Teedyuscung

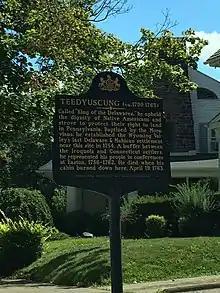
A plaque marking the approximate location of Teedyuscung’s death

The Iroquois were not pleased that Teedyuscung claimed to negotiate on their behalf and they refused to recognize the Lenape claim to any lands in the Wyoming Valley. The Quaker founders of Pennsylvania were losing control of their colony. As pacifists they did not fight against those who were willing to fight for the colony and settle on lands that the Quakers had promised to the Indians. The Colonies of Virginia and Connecticut settled lands in Pennsylvania that were part of their charters. The competing interests of the Iroquois, Pennsylvania, Connecticut, and Virginia did not allow Teedyuscung and his people to live in the peace that was promised.